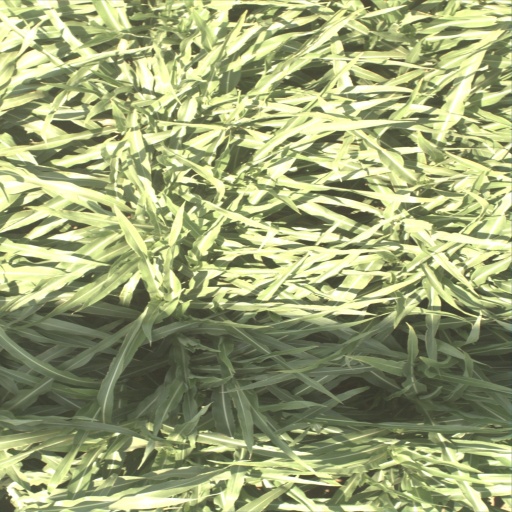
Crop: sorghum